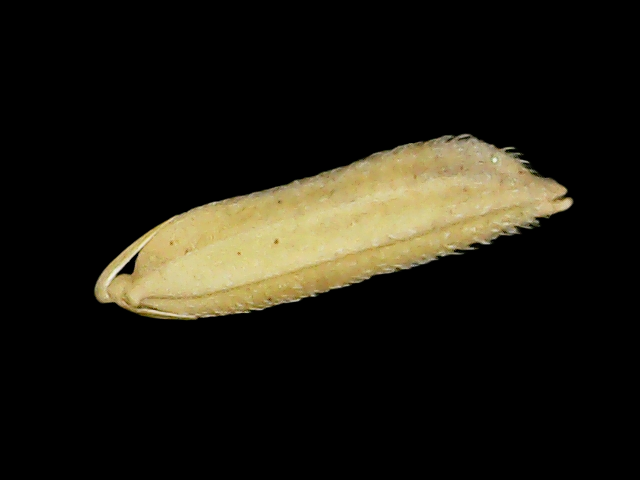
Rice variety: Binadhan26